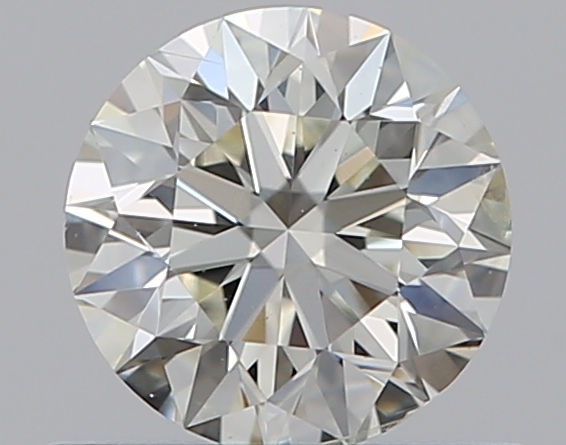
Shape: round
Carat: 0.5
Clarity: SI2
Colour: K
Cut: EX
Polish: EX
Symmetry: EX
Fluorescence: F
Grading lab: GIA
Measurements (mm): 5.02 x 5.05 x 3.2